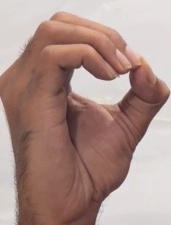
ASL sign: O